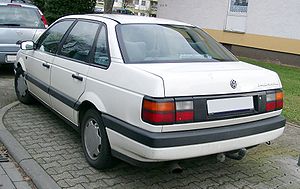
Volkswagen Passat B3 / Modelhistorie / Generelt
Volkswagen Passat B3 var en stor mellemklassebil fra Volkswagen. Modellen kom på markedet i år 1988 som efterfølger for Passat B2.